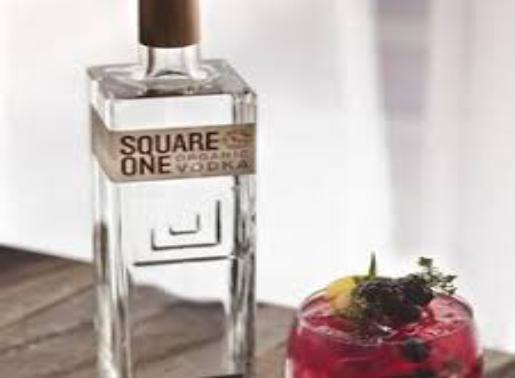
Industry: Food